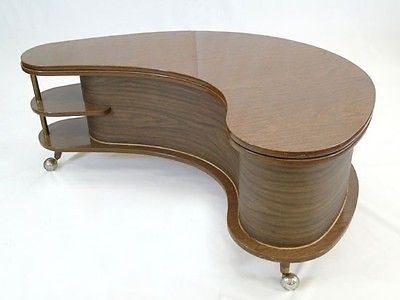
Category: table